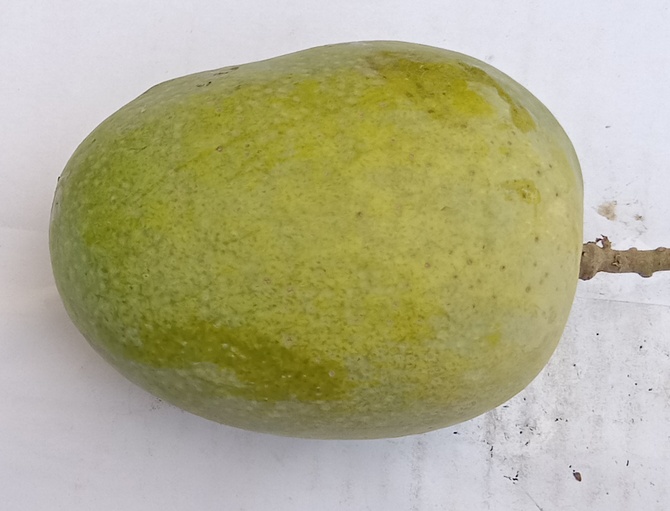
Mango variety: Anwar Ratool